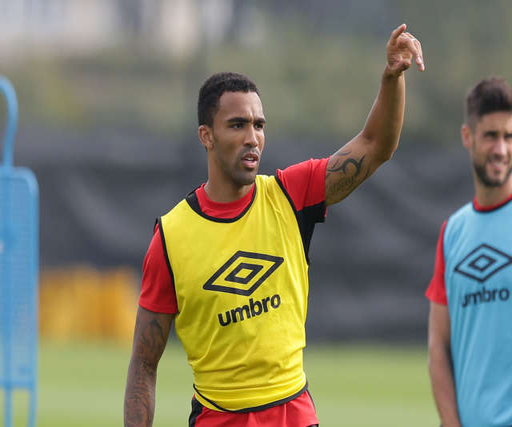
athlete calls for the ball in his second week back training , after a long - term injury kept him sidelined .